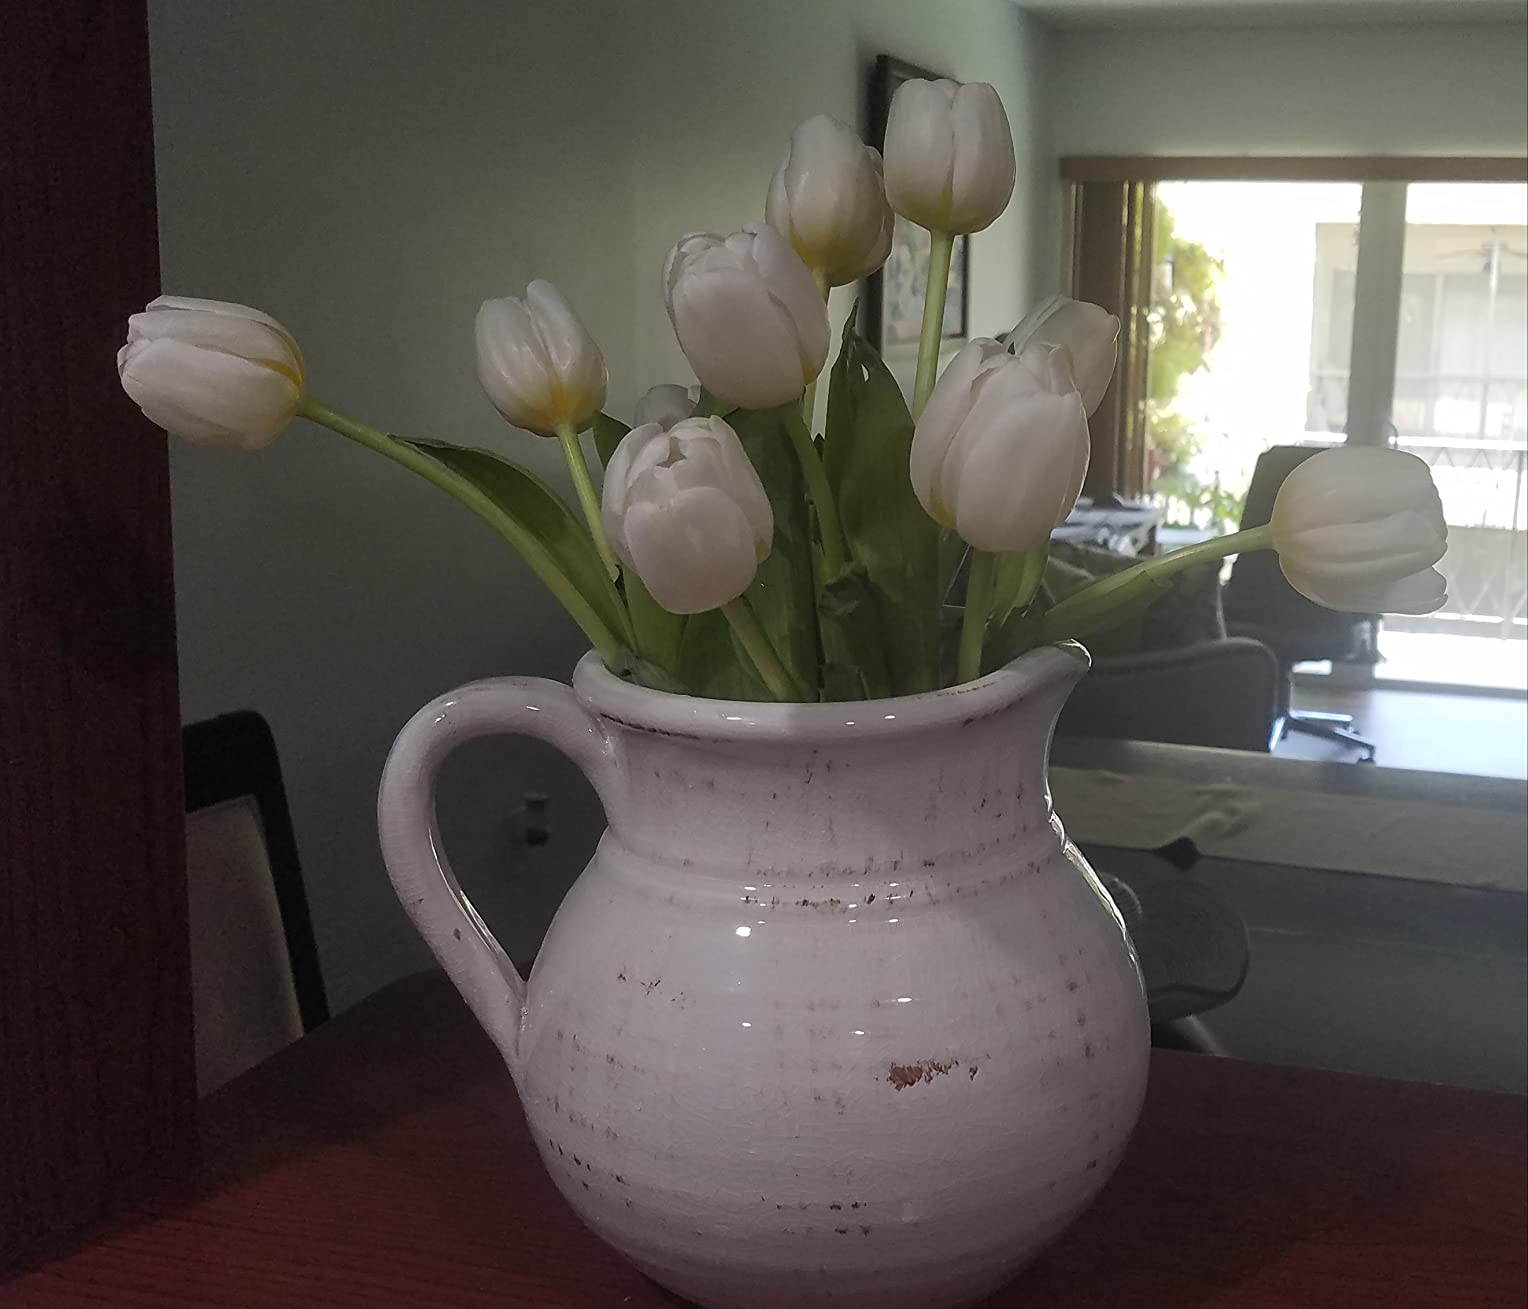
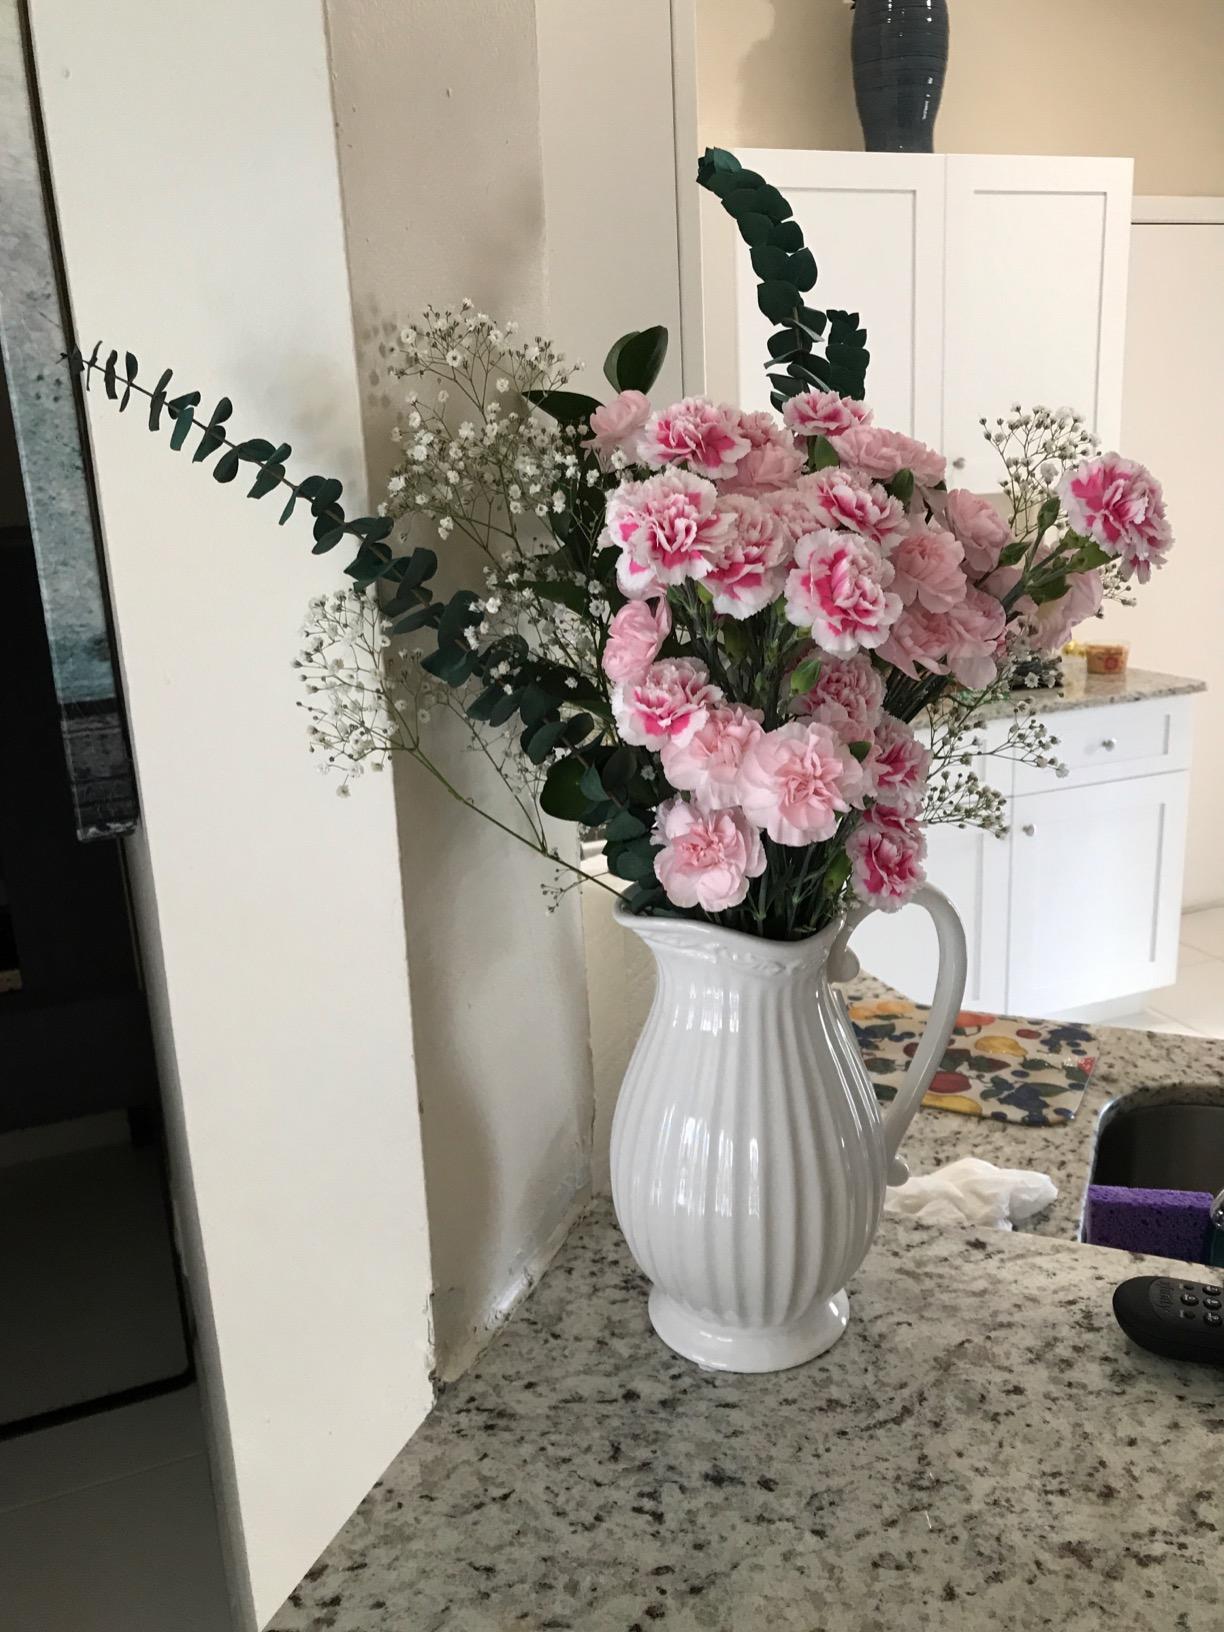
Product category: vase
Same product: no